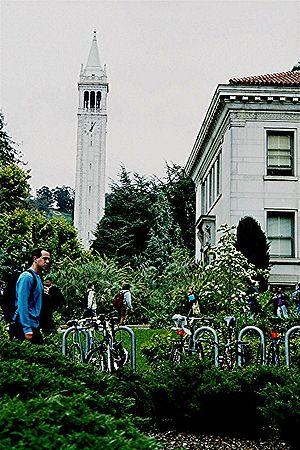
Berkeley est une ville de l'agglomération de San Francisco, dans l'État de Californie, aux États-Unis. Elle est située sur la rive orientale de la baie de San Francisco, dans le comté d'Alameda et est bordée au sud par Oakland et Emeryville, au nord par Albany et Kensington et à l'est par les Berkeley Hills. Berkeley comptait 112 580 habitants en 2010.